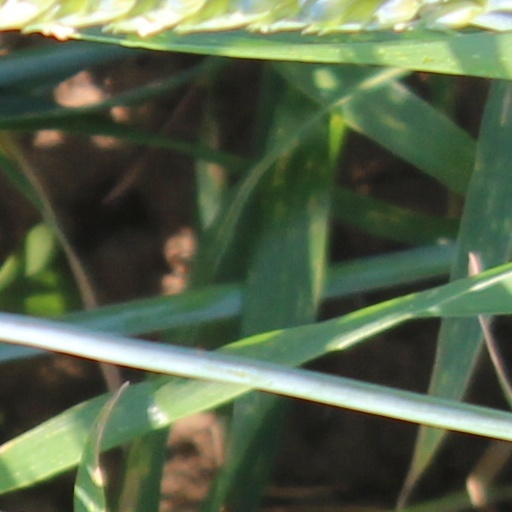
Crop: wheat